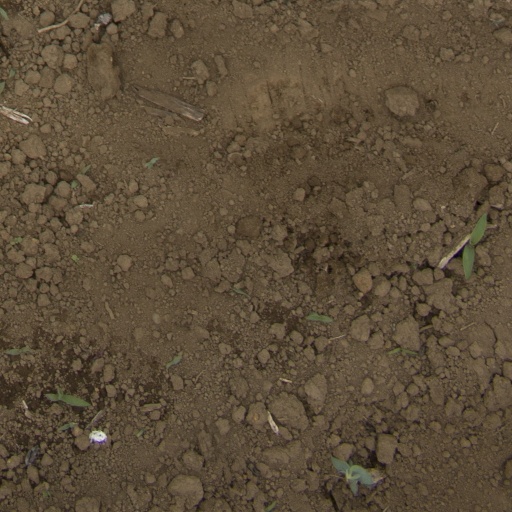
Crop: Jerusalem artichoke